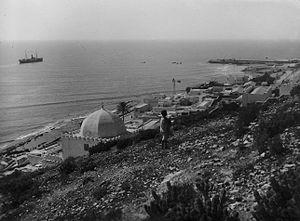
Agadir, aussi appelée Agadir Irir est une ville berbérophone dans le sud-ouest marocain, située sur la côte atlantique, dans la région du Souss, à 508 km au sud de Casablanca, à 173 km d'Essaouira et à 235 km à l'ouest de Marrakech. Surnomée «la capitale du Souss», Agadir est le chef-lieu de la région administrative Souss-Massa et de la préfecture d'Agadir Ida-U-Tanan.